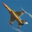
Label: airplane